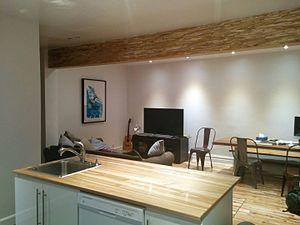
Une poutre de Parallel Strand Lumber, plus connu sous son nom commercial de Parallam. La poutre de 17pi x 19po x 7.5po a été installée dans une unité locative de rez-de-chaussée afin de remplacer un mur porteur et créer une aire ouverte entre le salon et la cuisine.
Le PSL est un matériau obtenu par collage de placages de bois disposés à fils parallèles, encollés et pressés en continu.